Patna Metro

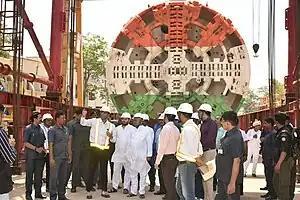
Nitish Kumar and Tejaswi Yadav inaugurating the work of Patna Metro in 2023.

Rising traffic led to a proposal for a rapid public transportation system in Patna. In November 2011, Union Urban development minister Kamal Nath said that all cities with a population of more than two million people would get a metro corridor. Patna has a population of a little over two million, making it eligible for a metro service. The Bihar urban development department is the nodal agency for Patna Integrated Mass Rapid Transport System (PIMRTS). The Bihar government decided to launch either a metro or monorail system in Patna by 2015. Metro rail was found more viable option for the city than monorail due to the load factor. The planning commission extended its technical support to the proposed metro project.